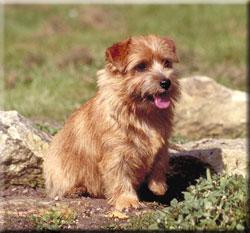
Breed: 203-n000016-Norwich_terrier